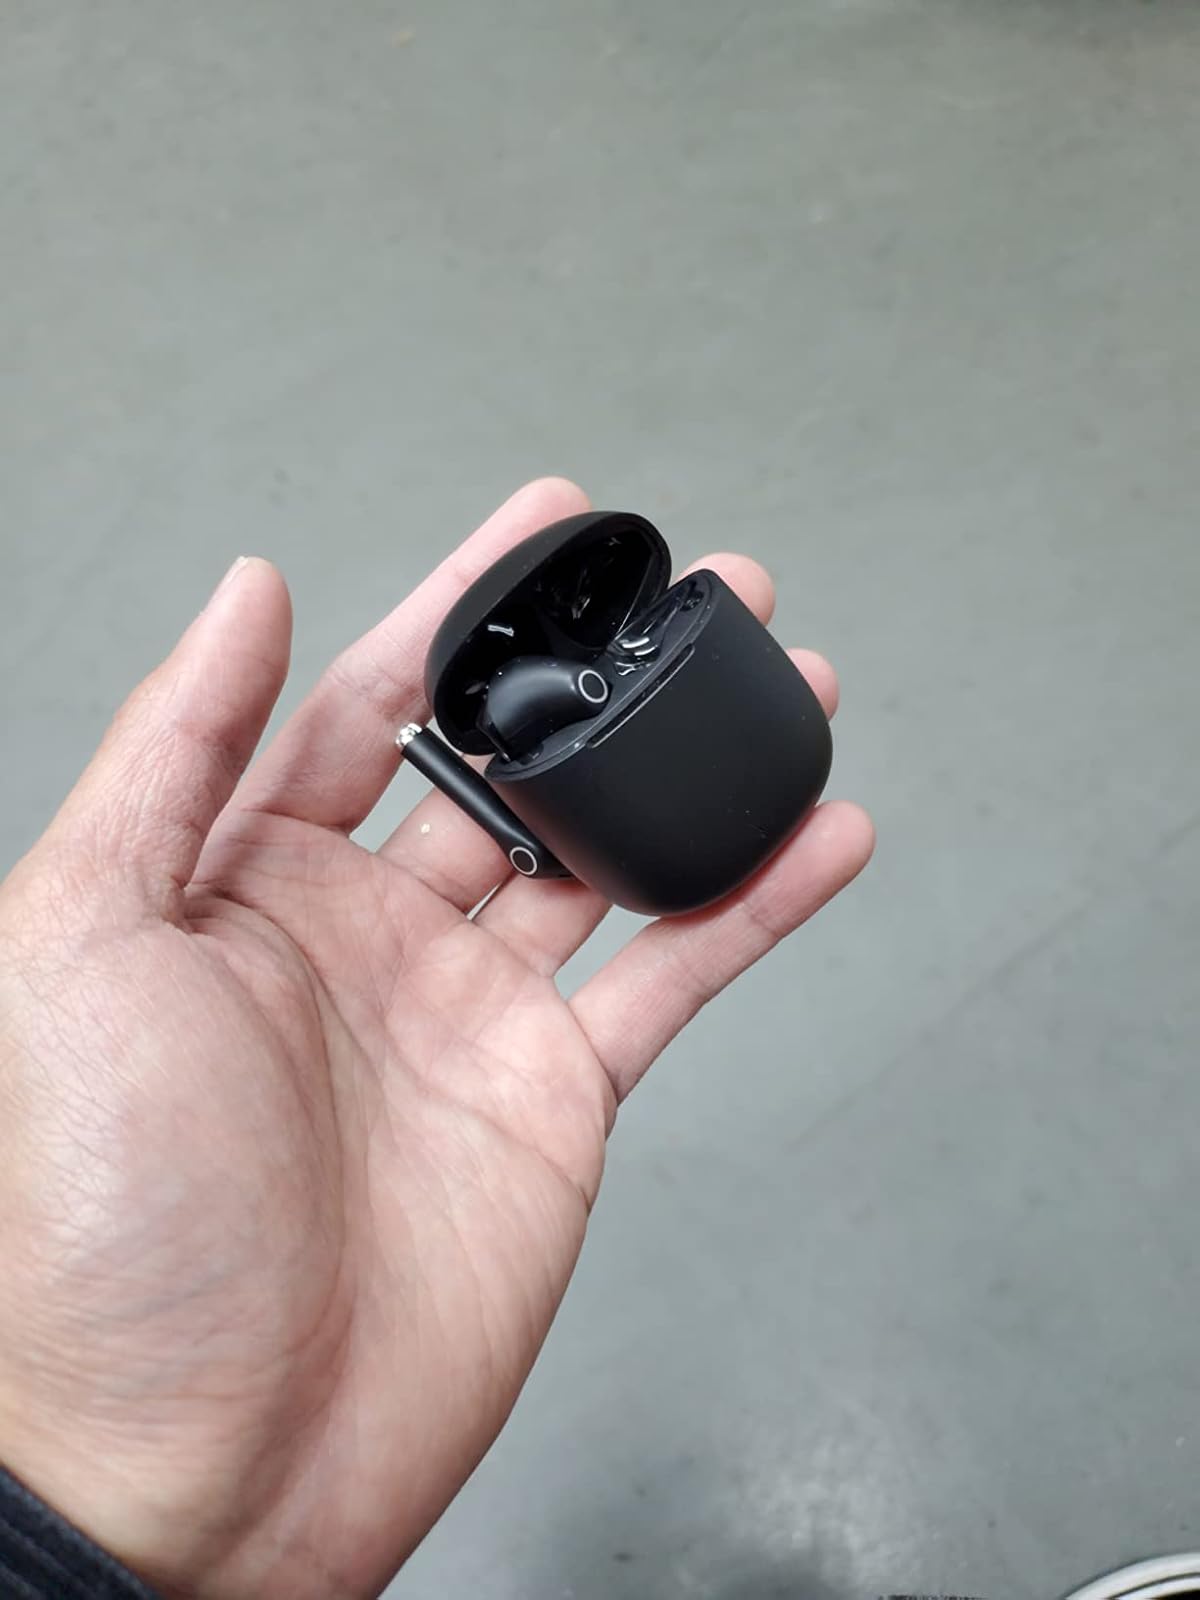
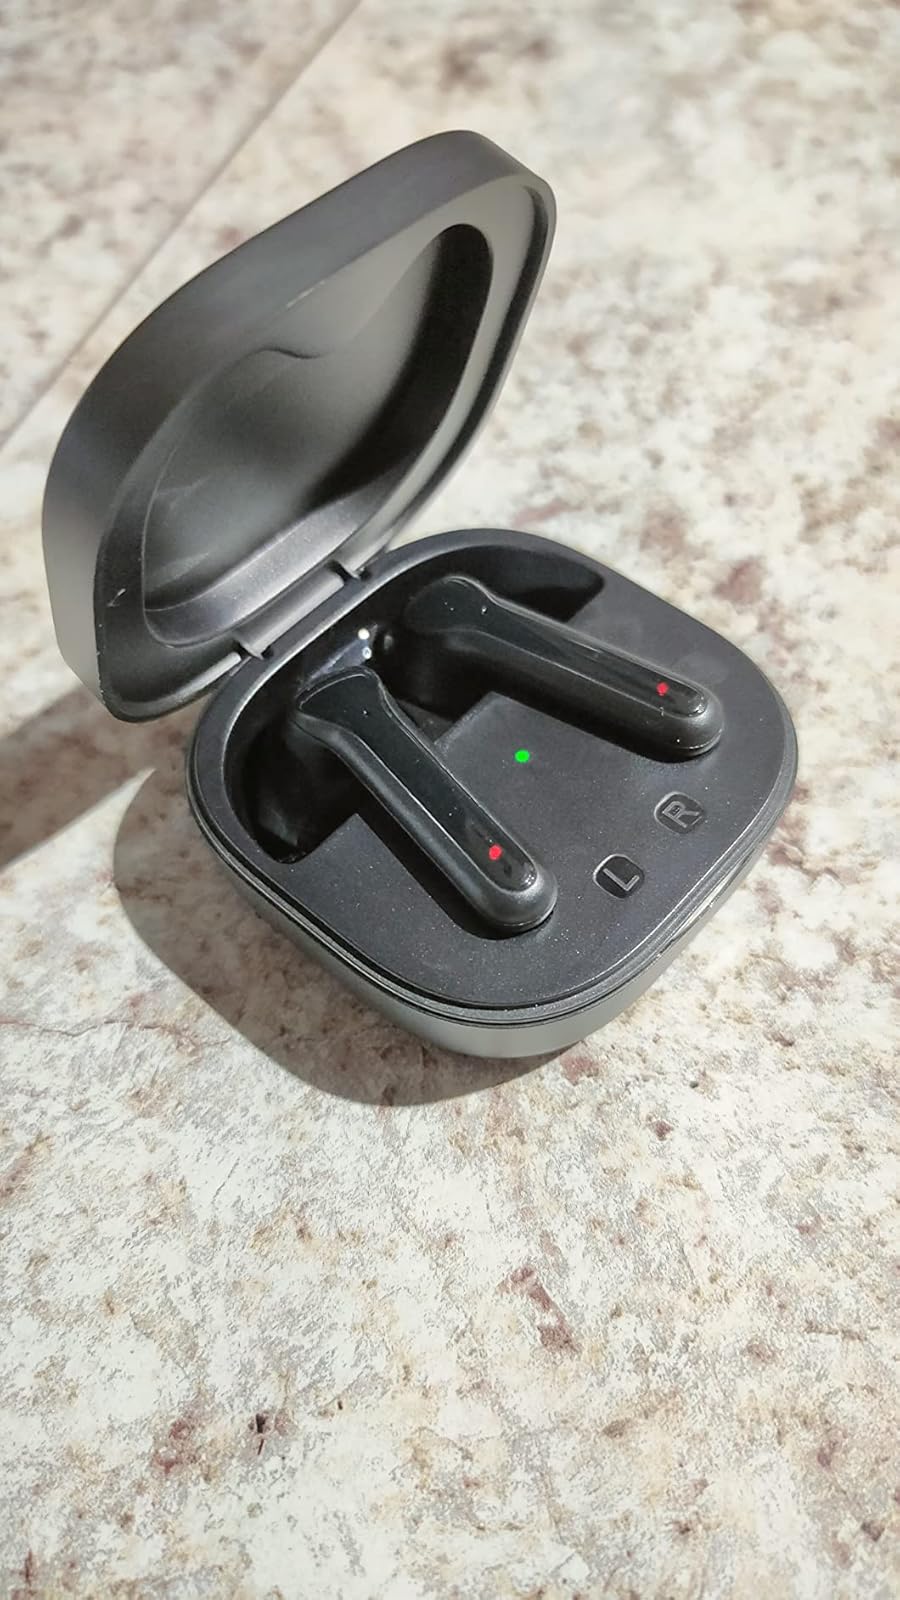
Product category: earbuds
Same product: no